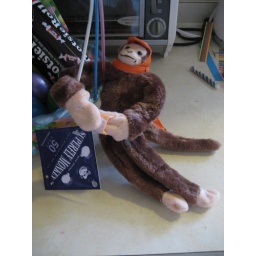
Superfly monkey arrived in Evan's Easter basket